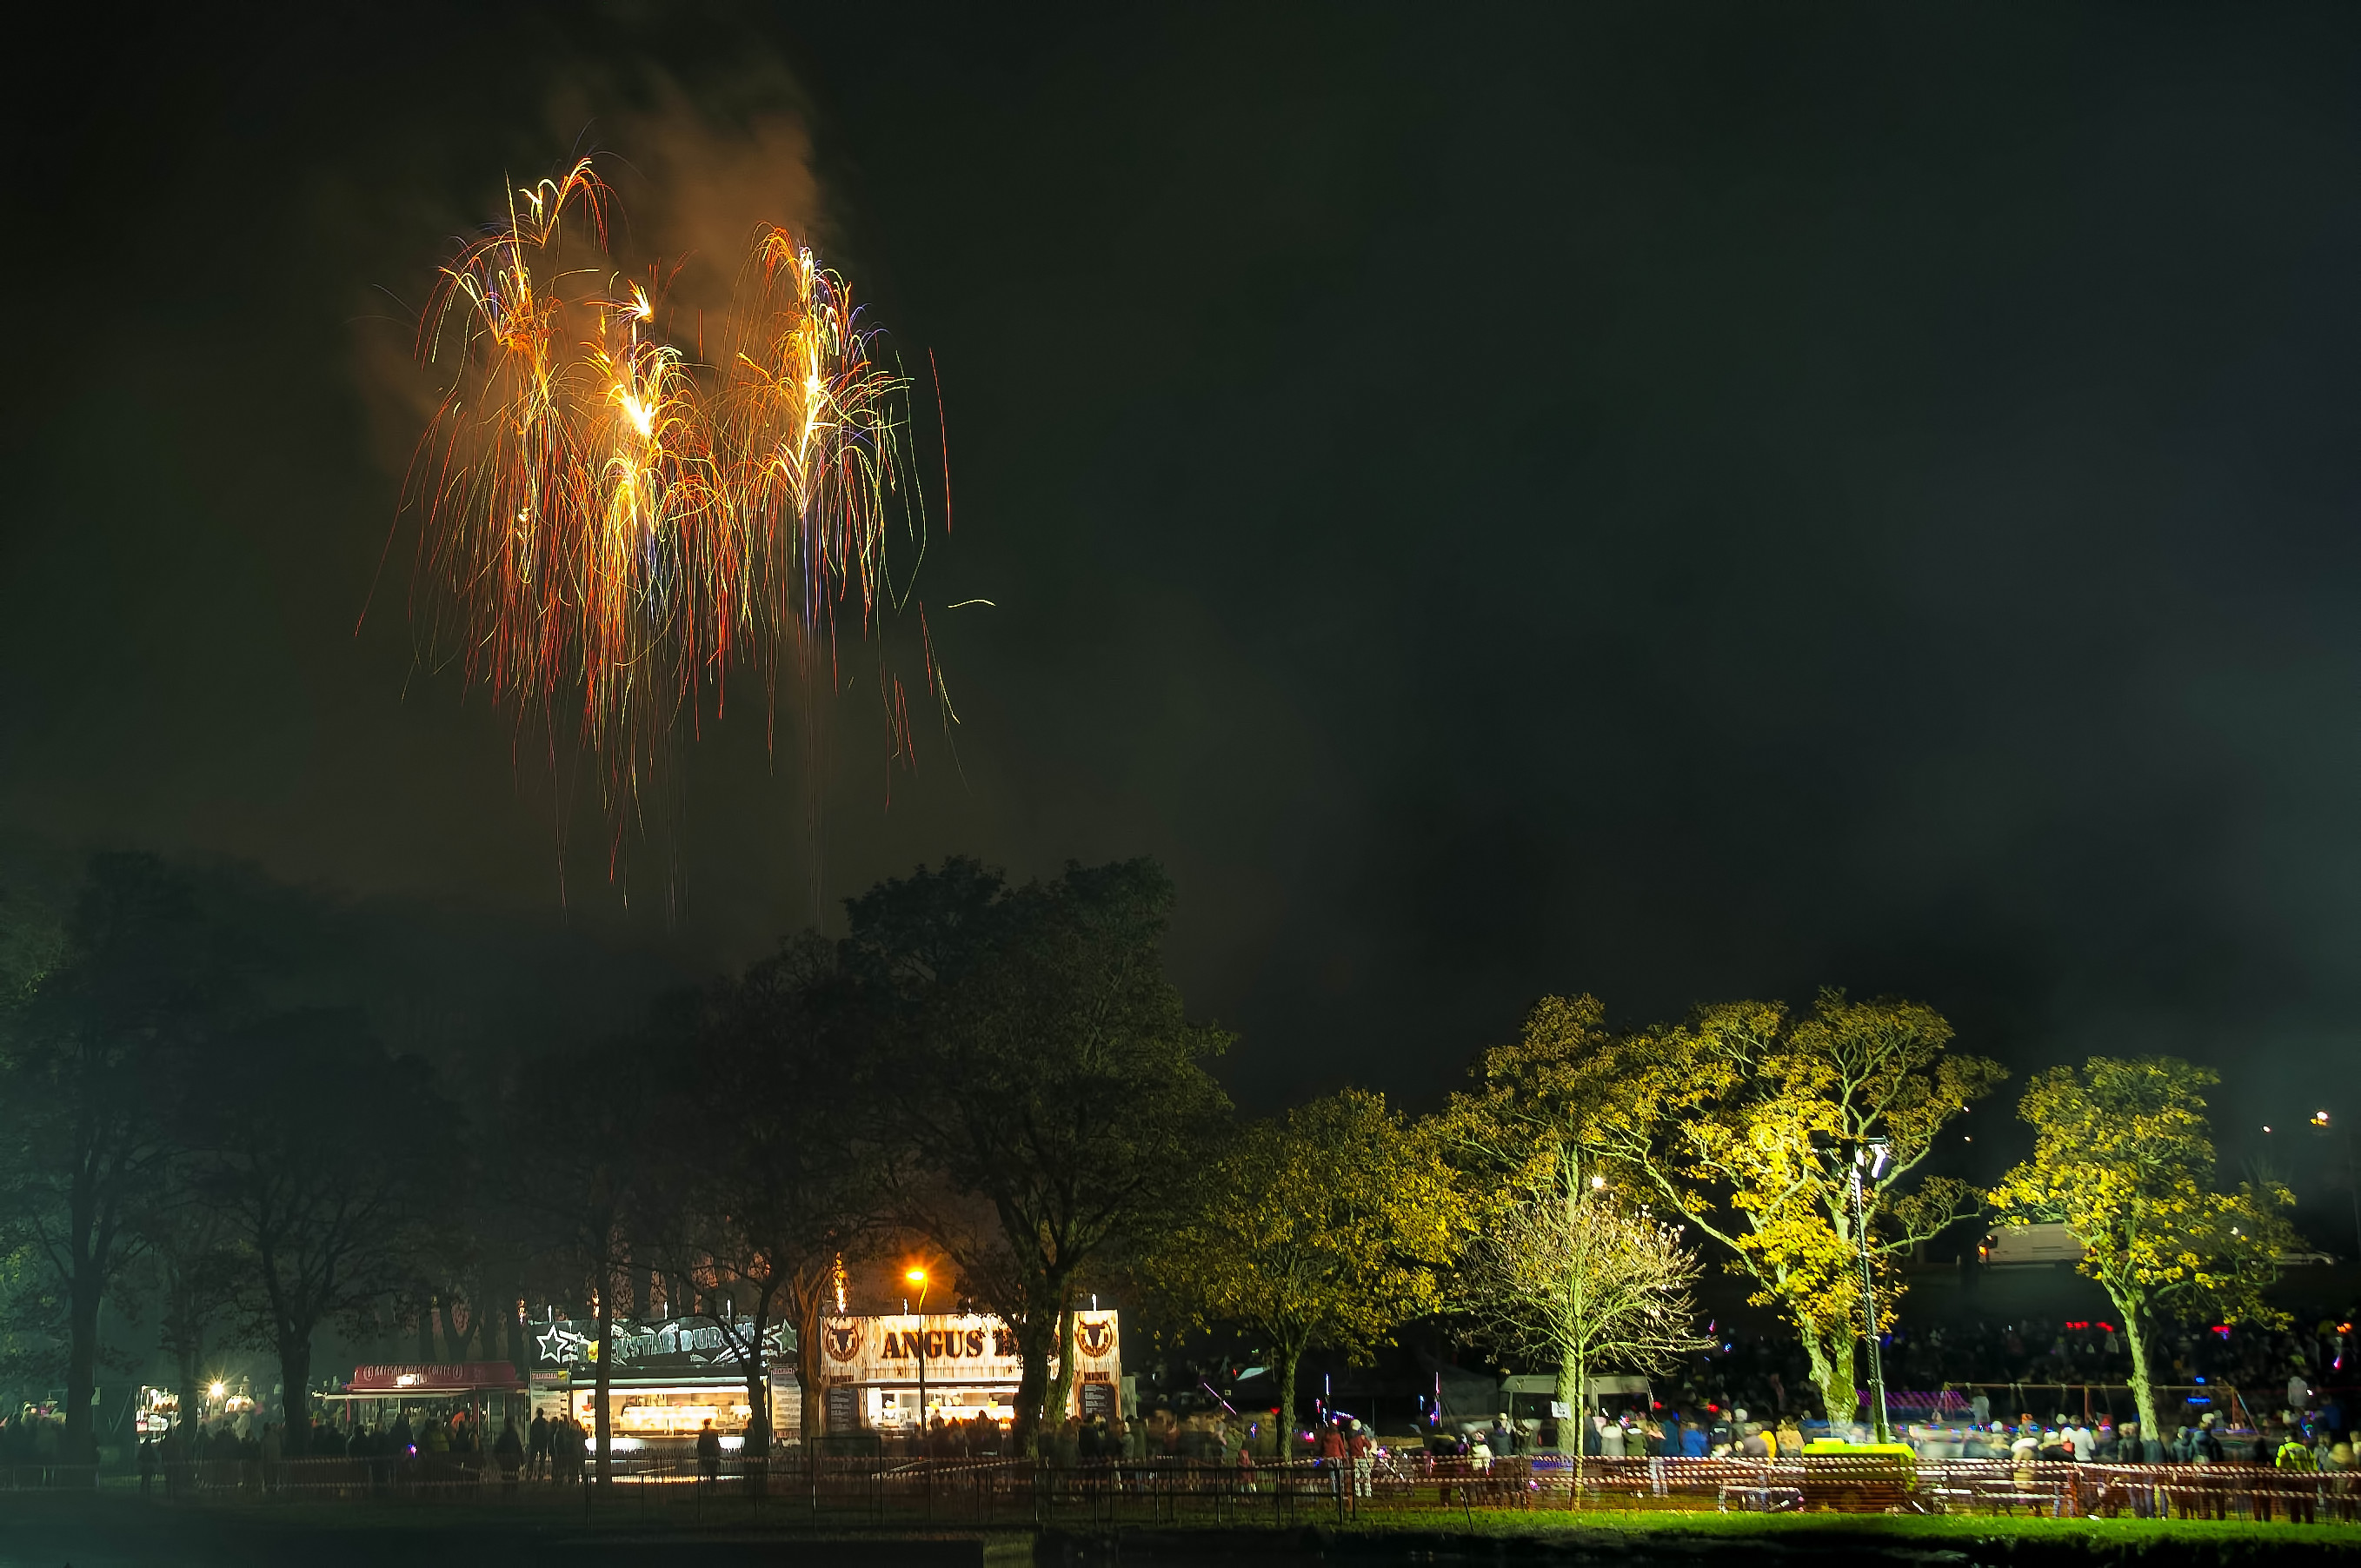
night, recreation, 2016, fireworks, event, kaypark, kilmarnock, outdoor recreation